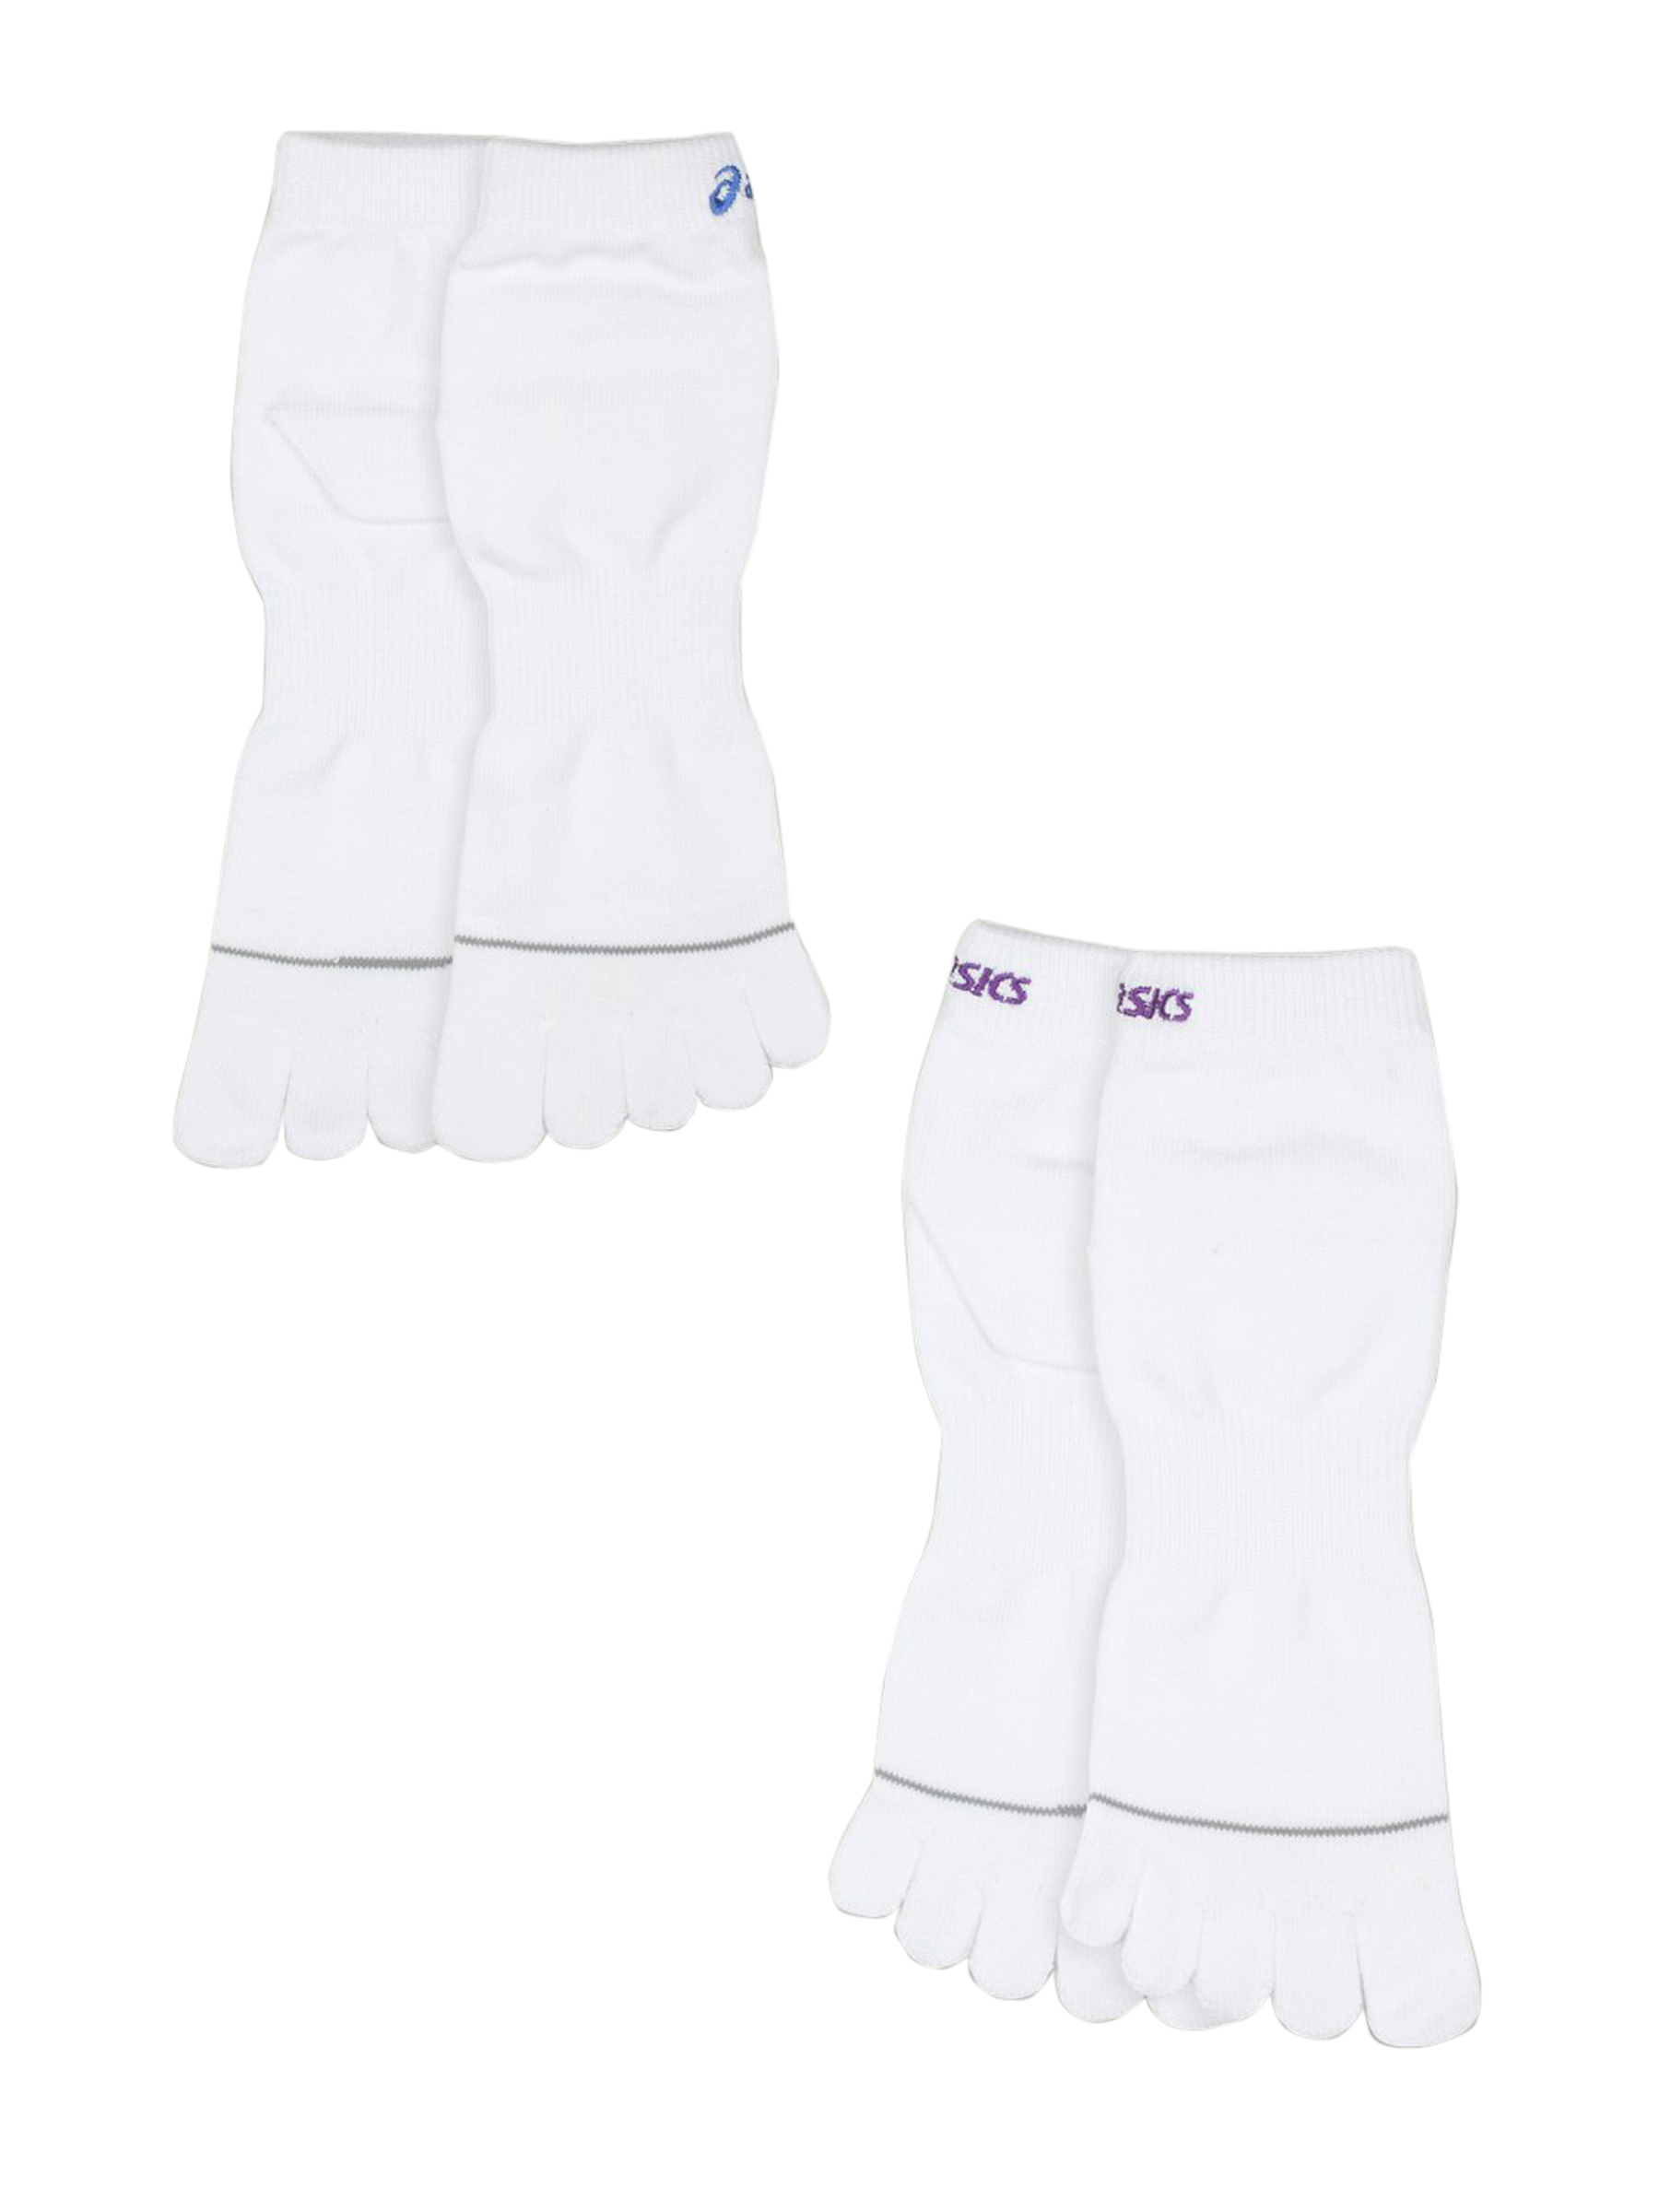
Asics Unisex 2 Pairs 5 Toes SVS White Logo Blue Purple Socks
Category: Accessories / Socks / Socks
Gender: Unisex
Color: White
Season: Summer 2011
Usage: Casual